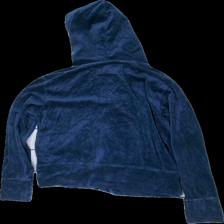
View: back
Type: Hoodie
Category: Ladies
Brand: Not in the list
Brand text on label: Good Moves
Colors: Blue
Material: 62% cotton, 38% viscose
Pattern: Logo print
Cut: Regular
Size: L
Season: All
Price range: <50
Recommended usage: Export